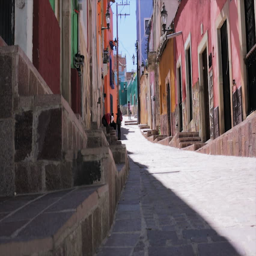
facade colorful of houses in the alley